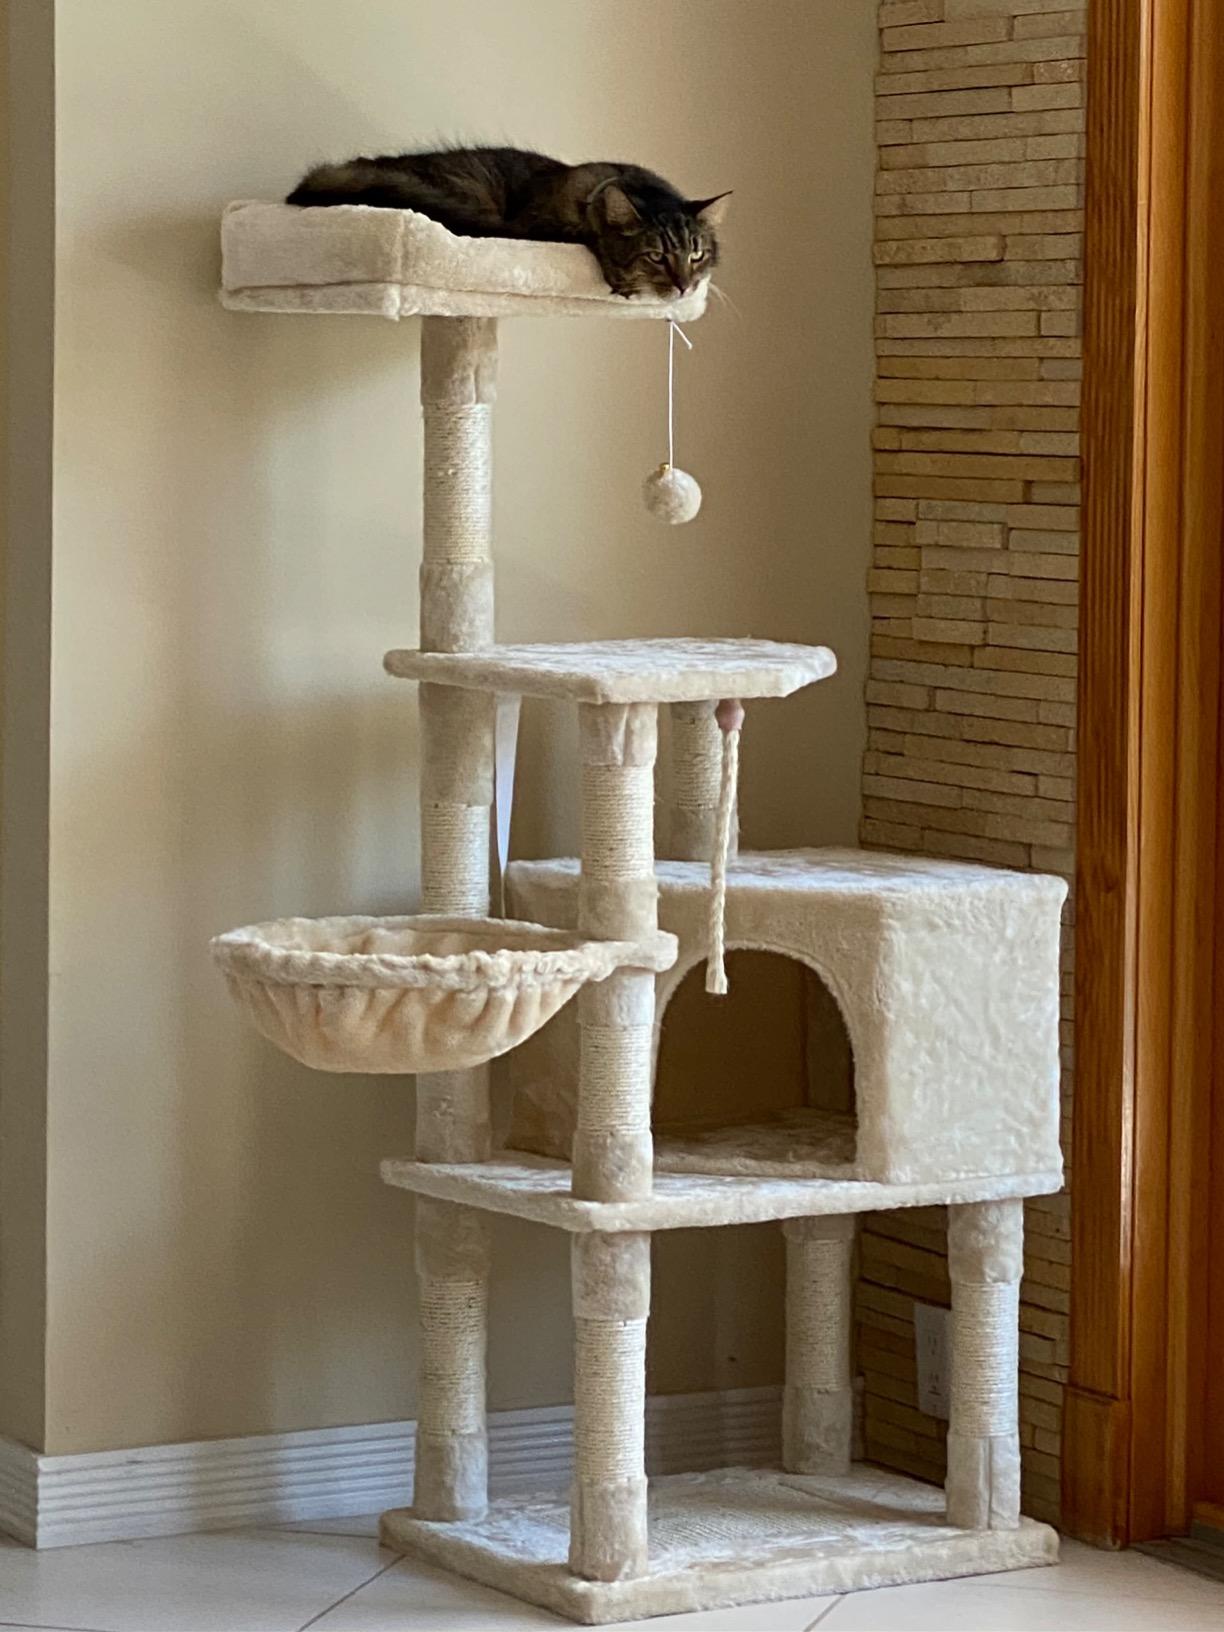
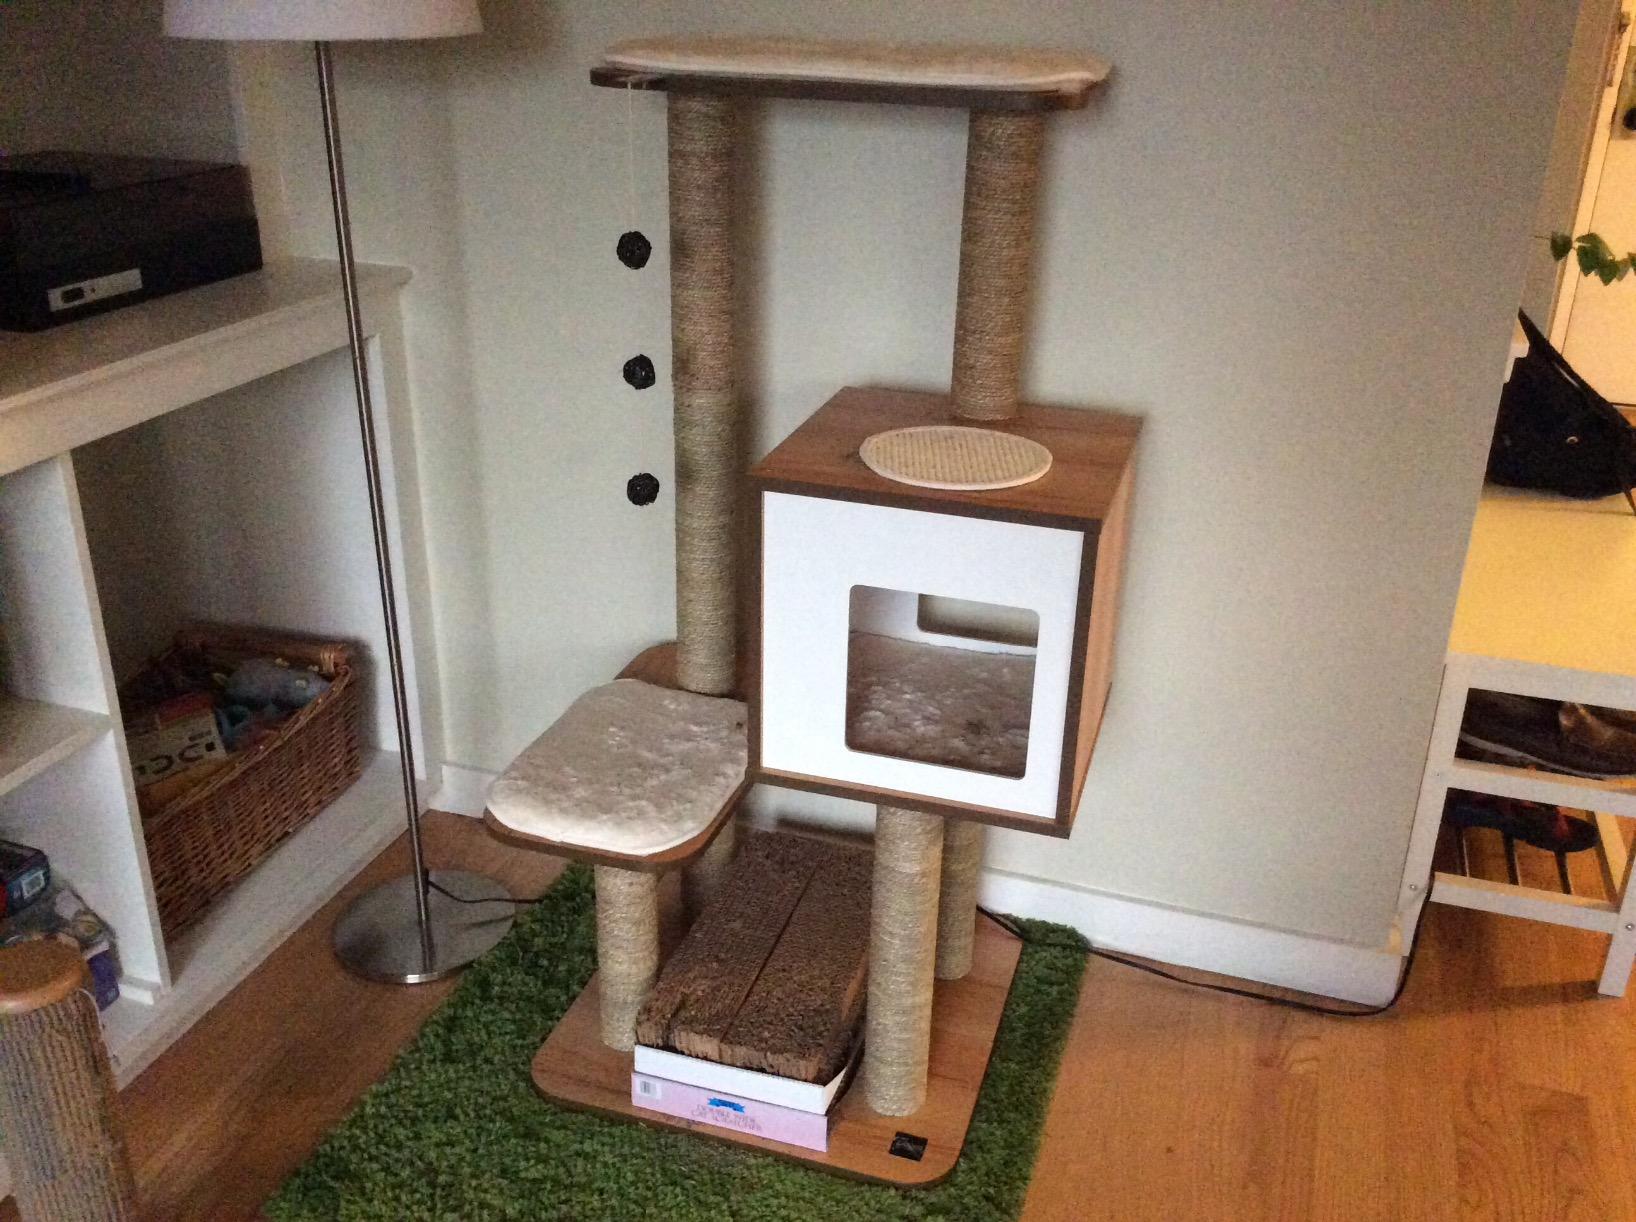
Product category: items_cat tree
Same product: no